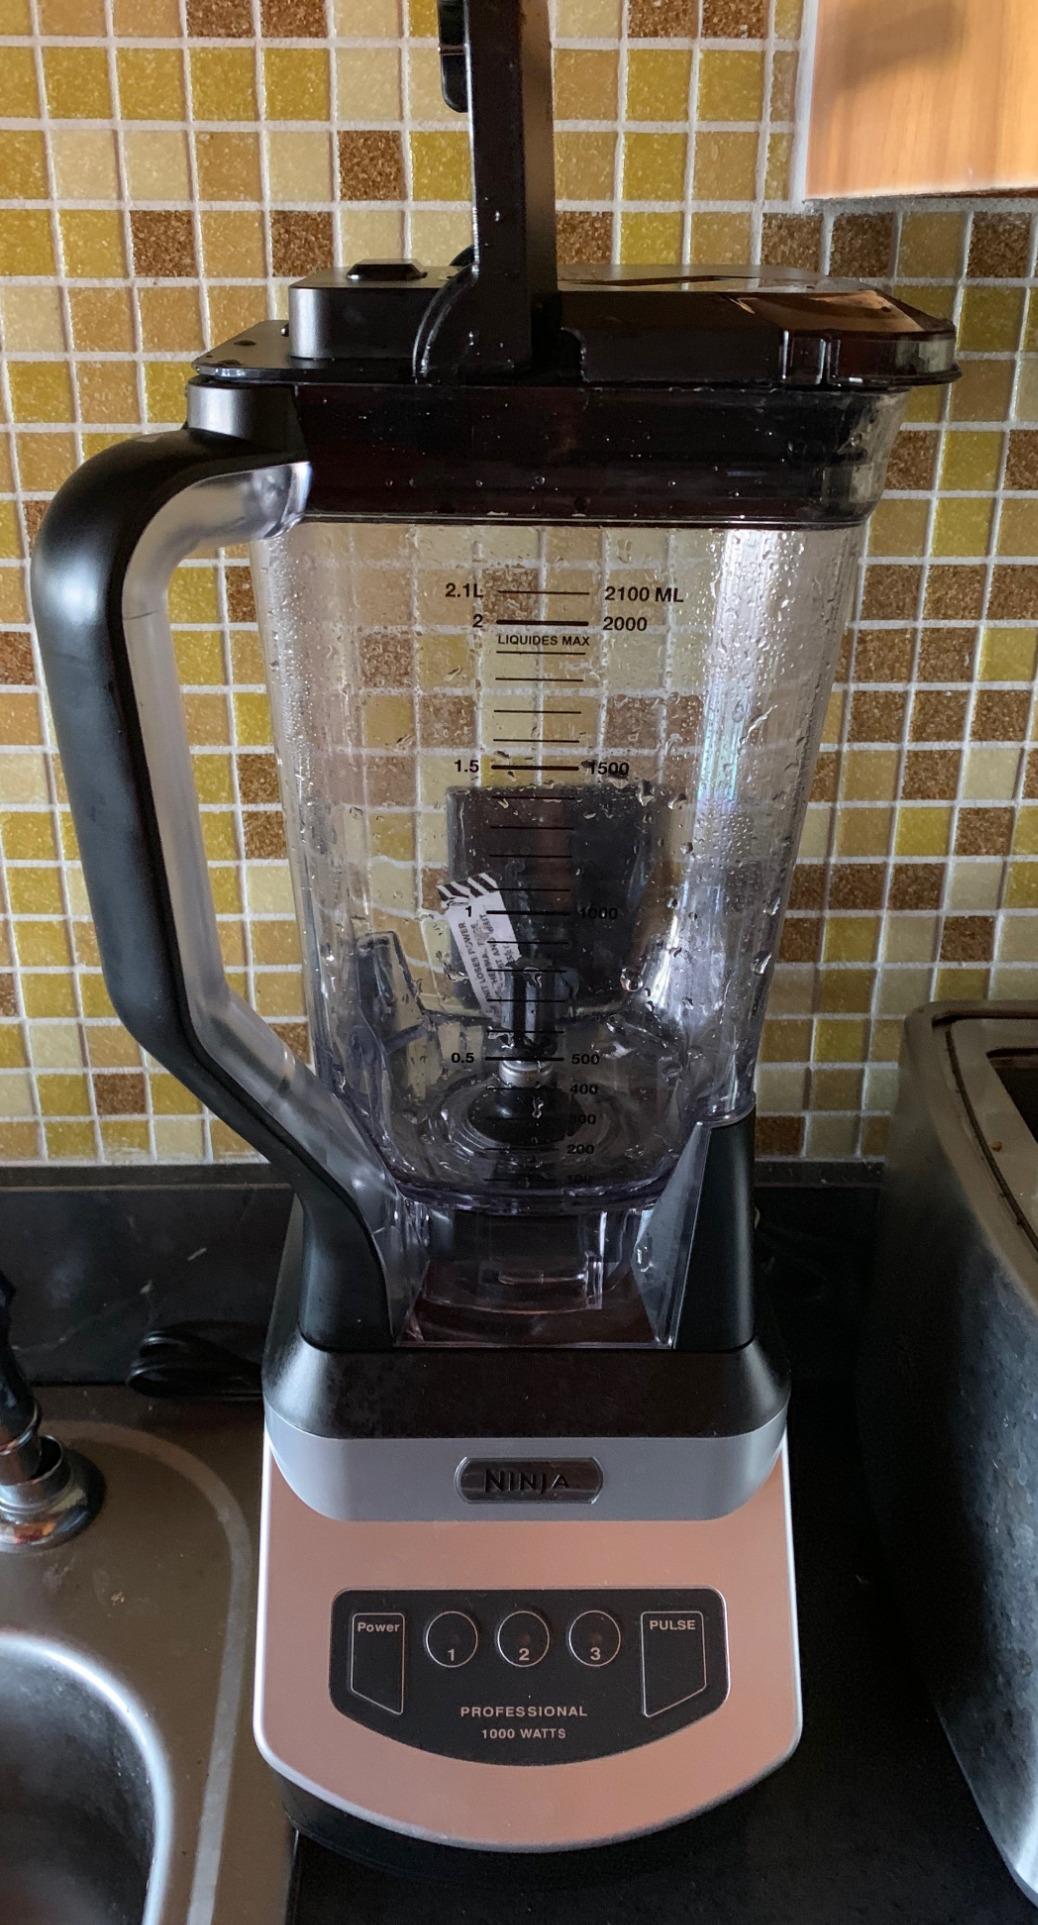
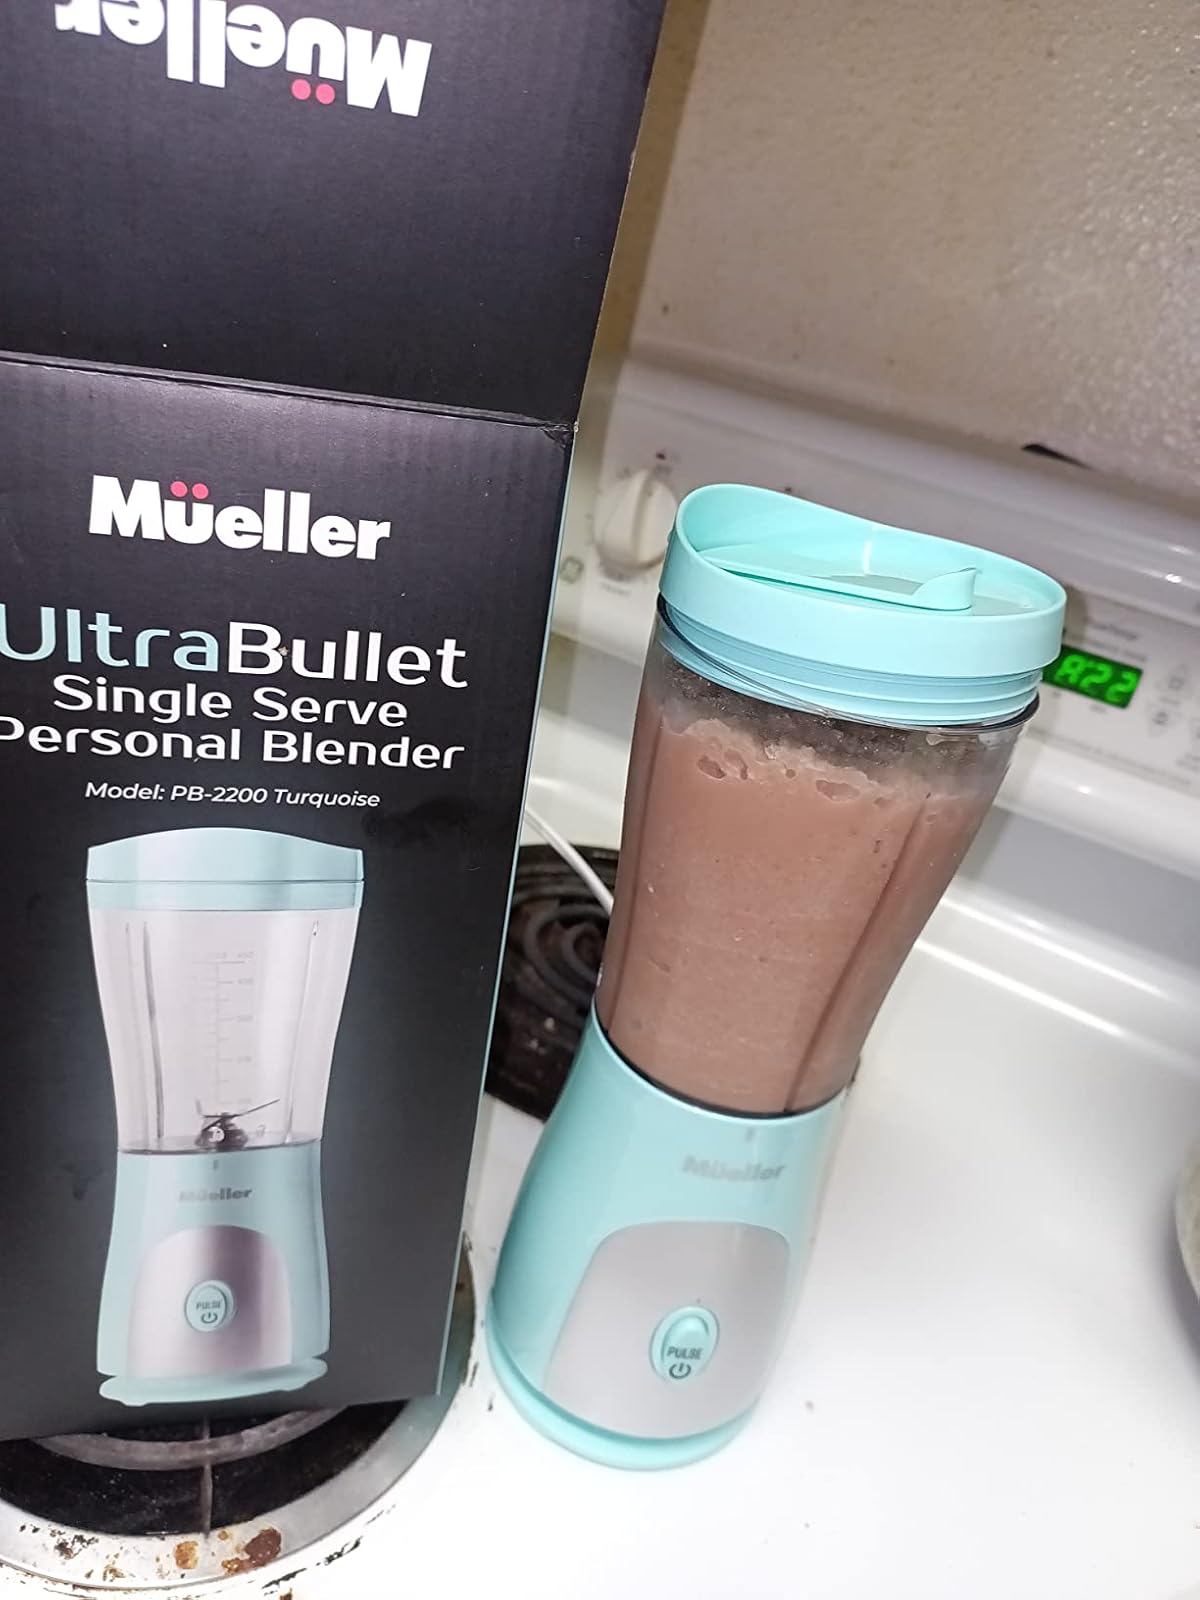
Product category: items_blender
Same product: no